USA Gymnastics sex abuse scandal

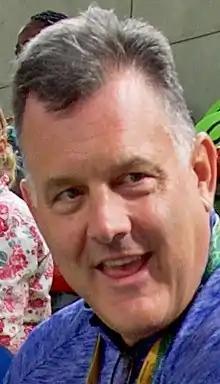
Steve Penny in 2016

In November 2016, Nassar was charged with sexual assault of a child. Michigan attorney general Bill Schuette stated that the assaults began when the victim was 6 years old in 1998 and lasted until 2005. He pleaded not guilty to three charges of first-degree criminal sexual conduct against a minor during his first court appearance.